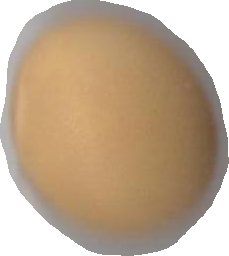
Variety: Grobogan